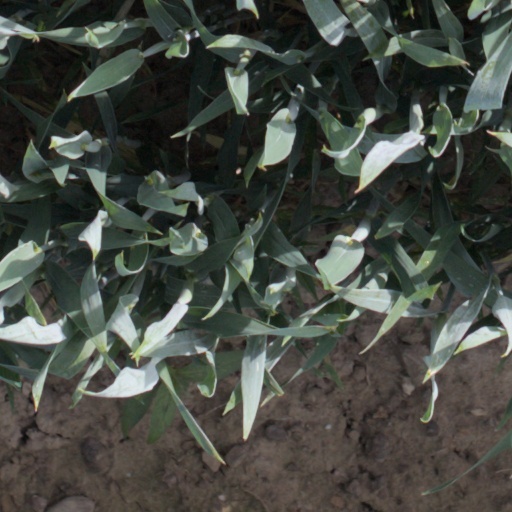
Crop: wheat